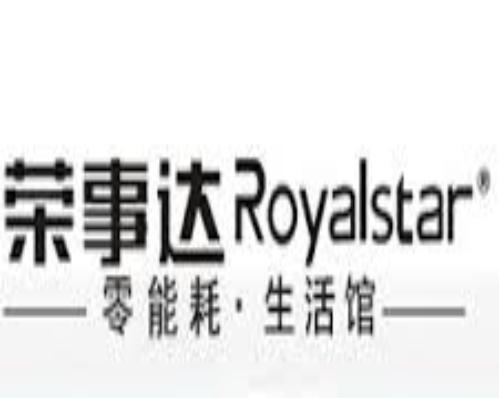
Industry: Necessities